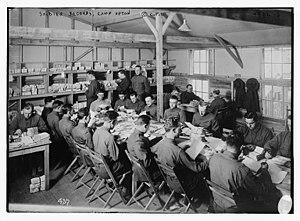
Camp Upton est une base militaire portuaire de l'United States Army ouverte en 1917 et fermée en 1946, situé à Yaphank, dans le comté de Suffolk sur Long Island. Pendant la Première Guerre mondiale, il sert de camp de transit vers le front européen et durant la Seconde Guerre mondiale de centre de soins et de réhabilitation pour les blessés de guerre et de camp de rétention pour les citoyens américains d’ascendance japonaise, reconverti en 1947 comme siège et site du Laboratoire national de Brookhaven.